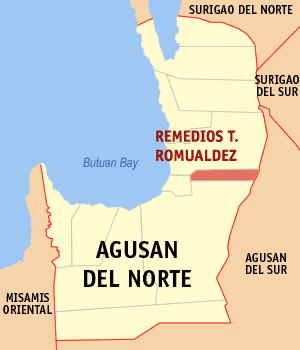
Remedios T. Romualdez est une municipalité de la province d'Agusan del Norte, aux Philippines.